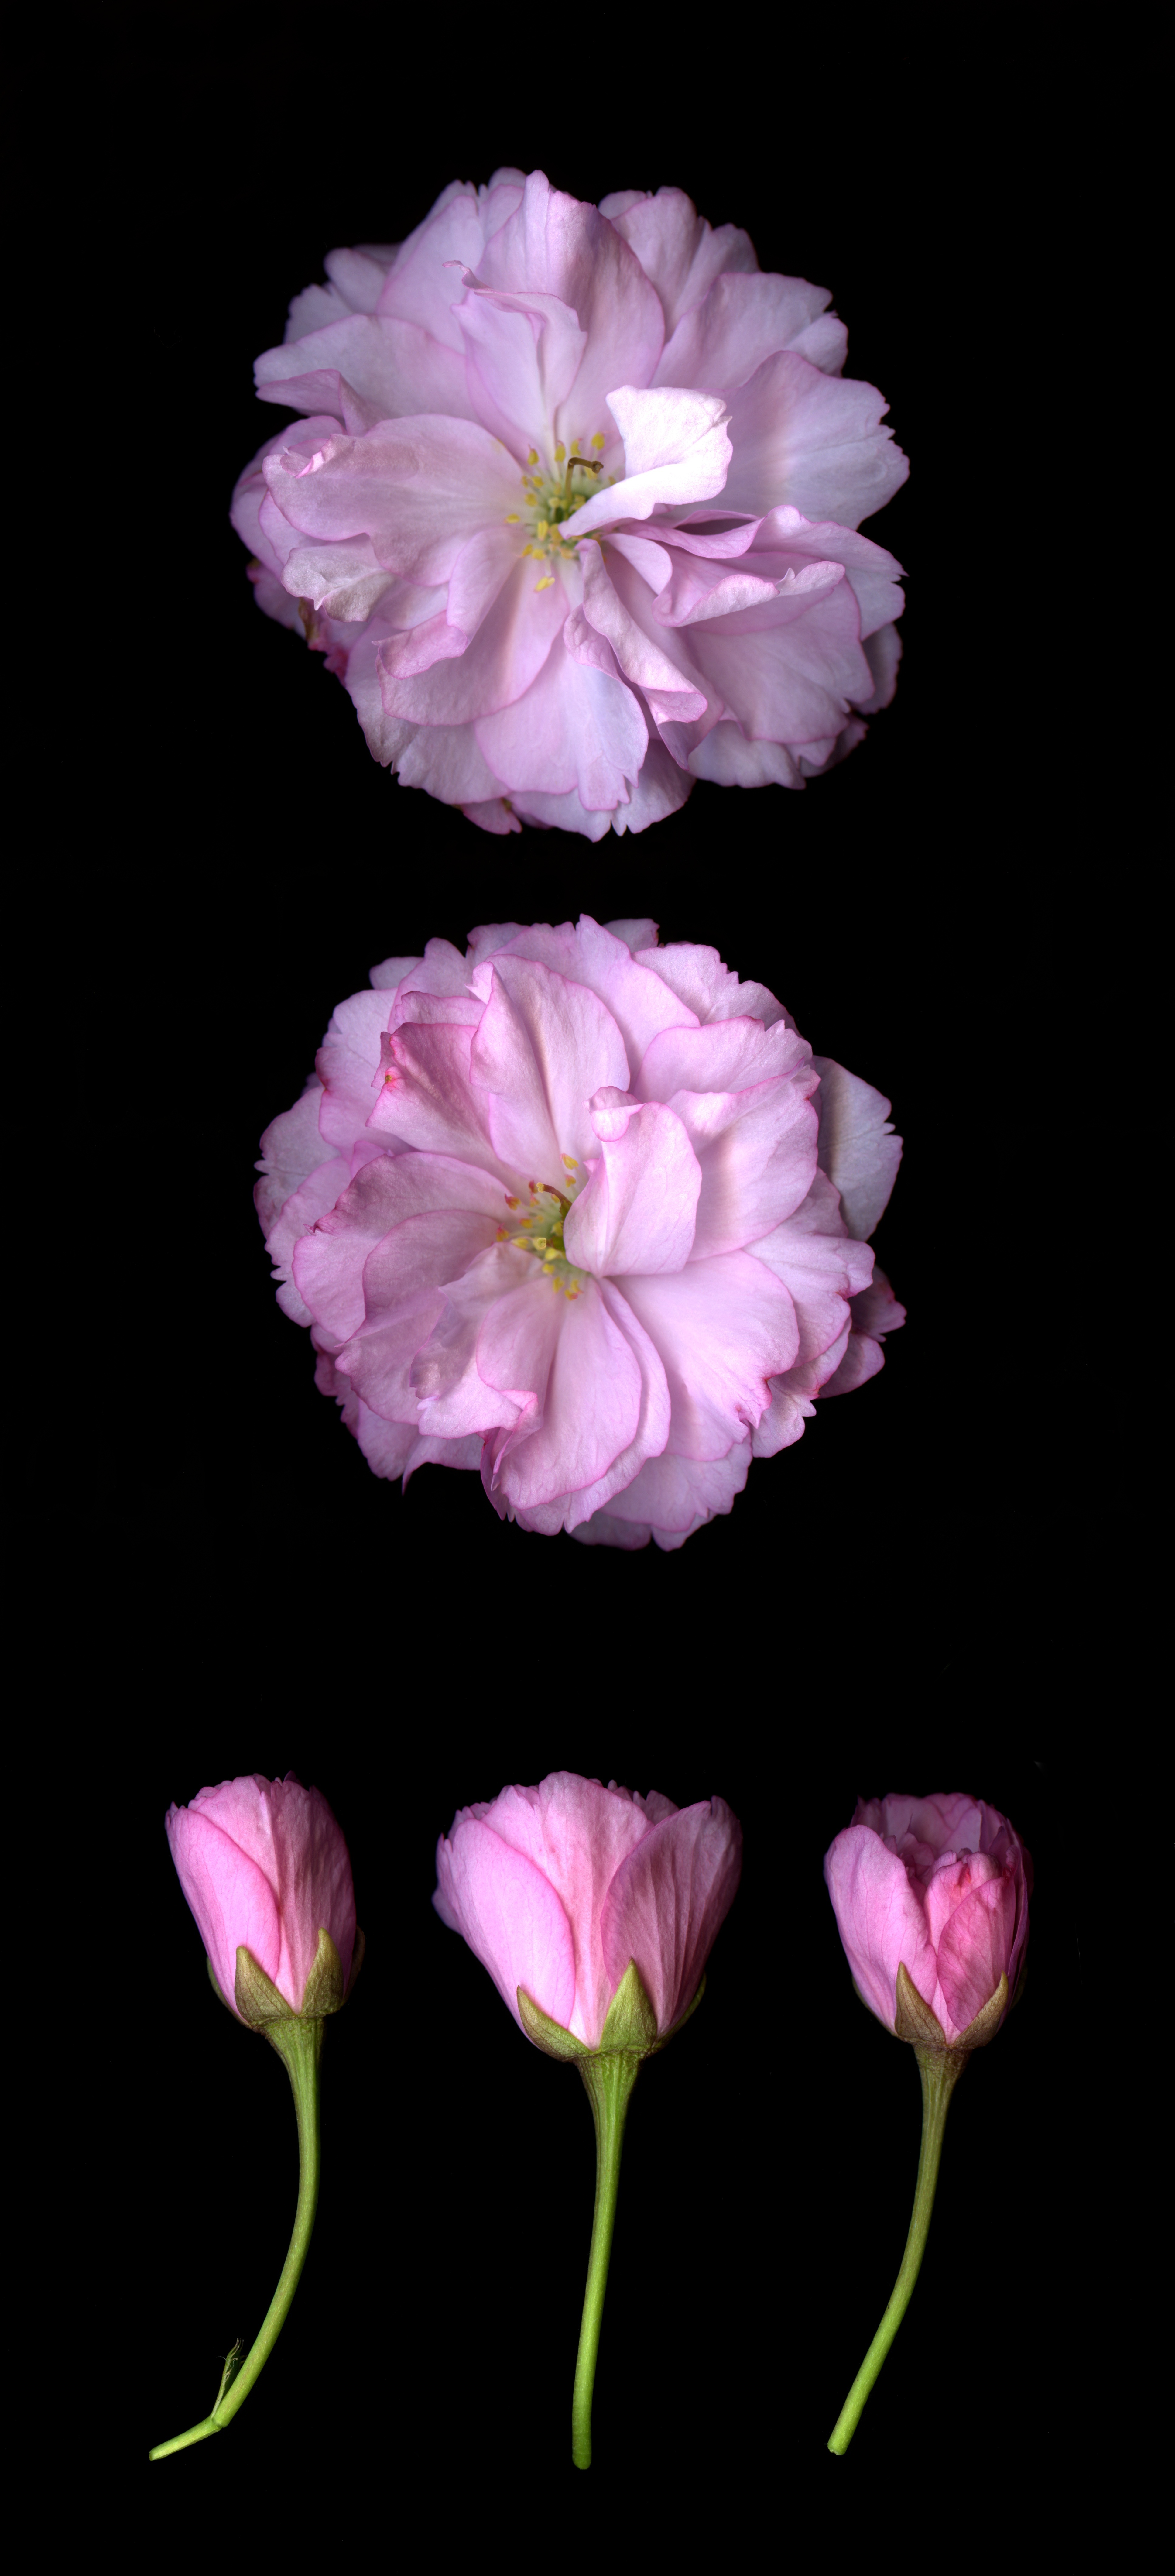
nature, plant, sweet, flower, petal, cute, floral, decoration, spring, fresh, black, colorful, pink, flora, flowers, happy, bright, dianthus, macro photography, flowering plant, annual plant, plant stem, land plant